L'Orfeo

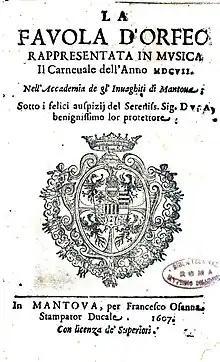
Title page of the 1607 libretto

Claudio Monteverdi, born in Cremona in 1567, was a musical prodigy who studied under Marc'Antonio Ingegneri, the" maestro di cappella" (head of music) at Cremona Cathedral. After training in singing, string playing and composition, Monteverdi worked as a musician in Verona and Milan until, in 1590 or 1591, he secured a post as "suonatore di vivuola" (viola player) at Duke Vincenzo Gonzaga's court at Mantua. Through ability and hard work Monteverdi rose to become Gonzaga's "maestro della musica" (master of music) in 1601.